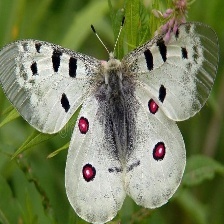
Species: APPOLLO